Black Nova Scotians

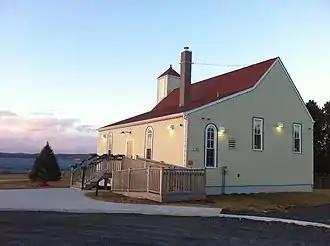
Africville Church (est. 1849) – rebuilt as part of the Africville Apology

The No. 2 Construction Battalion, Canadian Expeditionary Force (CEF), was the only predominantly Black battalion in Canadian military history and also the only Canadian Battalion composed of Black soldiers to serve in World War I. The battalion was raised in Nova Scotia and 56% of battalion members (500 soldiers) came from the province. Reverend William A. White of the Battalion became the first Black officer in the British Empire.